Genetic studies on Bulgarians

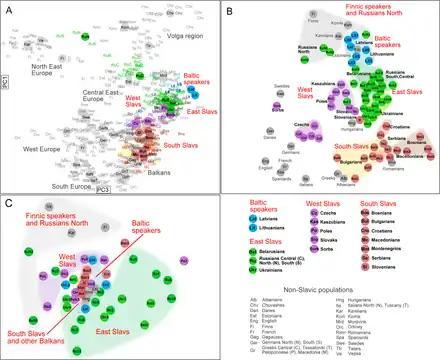
Balto-Slavic comparison by A (autosomal DNA), B (Y-DNA) and C (mtDNA plot).

Whilst haploid markers such as mtDNA and Y-DNA can provide clues about past population history, they only represent a single genetic locus, compared to hundreds of thousands present in nuclear, autosomes. Although autosomal analyses often sample a small number of Bulgarians, by multiple autosomes multiple ancestral lines may be traced by an individual's 21 autosomes as opposed to one identical mtDNA or Y-DNA sex chromosome, whose inheritance although clinal, demonstrates genetic drift often in statistics. Analyses of autosomal DNA markers gives the best approximation of overall 'relatedness' between populations, presenting a less skewed genetic picture compared to Y-DNA haplogroups. This auDNA data shows that there are no sharp discontinuities or clusters within the European population. Rather there exists a genetic gradient, running mostly in a southeast to northwest direction. A study compared all Slavic nations and combined all lines of evidence, autosomal, maternal and paternal, including more than 6000 people for and at least 700 Bulgarians from previous studies, of which 13 were used for autosomal analysis (right image). The overall data situates the southeastern group (Bulgarians and Macedonians) in a cluster with Romanians, and they are at similar proximity to Gagauzes, Montenegrins and Serbs who are not part of another cluster but are described as 'in between' clusters. Macedonians and Romanians consistently appear to be among the most related to Bulgarians by au, mt, and Y-DNA a conclusion backed also by a pan-European autosomal study investigating 500,568 SNP (loci) of 1,387 Europeans and including 1 or 2 Bulgarians, other more or less extensive data sets situate Bulgarians and Romanians as their nearest . Per HLA-DRB1 allele frequencies Bulgarians are also in a cluster with the same populations. The Balto-Slavic study itself calculated genetic distance by SNP data of the multiple autosomes and ranked most proximal to Bulgarians the Serbs, followed by Macedonians, Montenegrins, Romanians, Gagauzes, Macedonian Greeks apart from Thessaloniki, the rest of the South Slavs, Hungarians, Slovaks, Czechs, and then by Greeks from Thessaloniki, Central Greece and Peloponnese. The East Slavs and Poles cluster together remaining less proximal to Bulgarians than Germans, among whom Slav admixture is also observed. Balts, however, according to the PCA analysis are less proximal to Bulgarians than Italians for example are. Bulgarians are also only modestly close to their eastern neighbours – the Anatolian Turks, suggesting the presence of certain geographic and cultural barriers between them. Despite various invasions of Altaic-speaking peoples in Europe, no significant impact from such Asian descent is recorded throughout southern and central Europe.